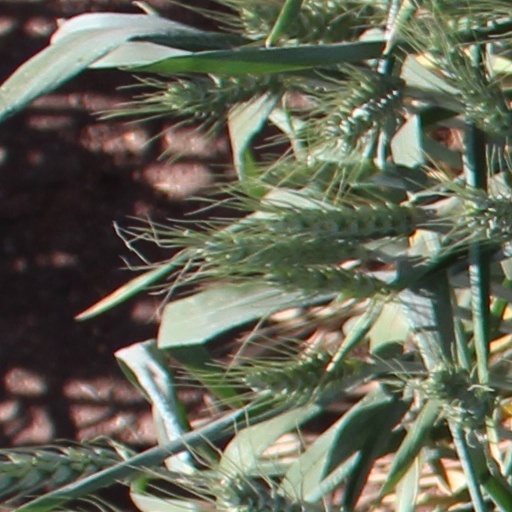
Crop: wheat